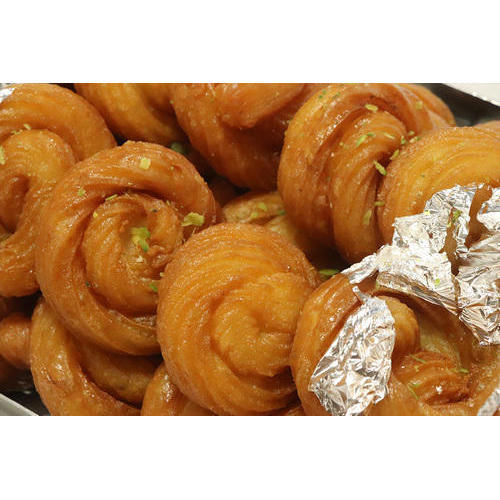
Dish: jalebi